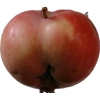
Label: Apple 10